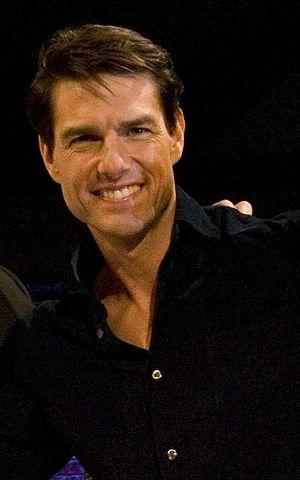
Brian De Palma [ˈbraɪən də ˈpɑlmə] est un réalisateur, producteur de cinéma et scénariste américain, né le 11 septembre 1940 à Newark.
Mission impossible est un film américain de Brian De Palma, sorti en 1996.
Paramount Pictures Corporation est l'une des plus grandes sociétés de production cinématographique. Elle est issue de la fusion en 1916 de la Famous Players, créée en 1912 par Adolph Zukor, avec la Jesse L. Lasky Feature Play Company et qui absorbent la Paramount Pictures Corporation une petite société fondée en 1914. C'est le plus ancien studio de cinéma américain encore en activité avec Universal Pictures. Filiale du conglomérat ViacomCBS, son siège social se situe sur Melrose Avenue à Hollywood, en Californie au sein des Paramount Studios.